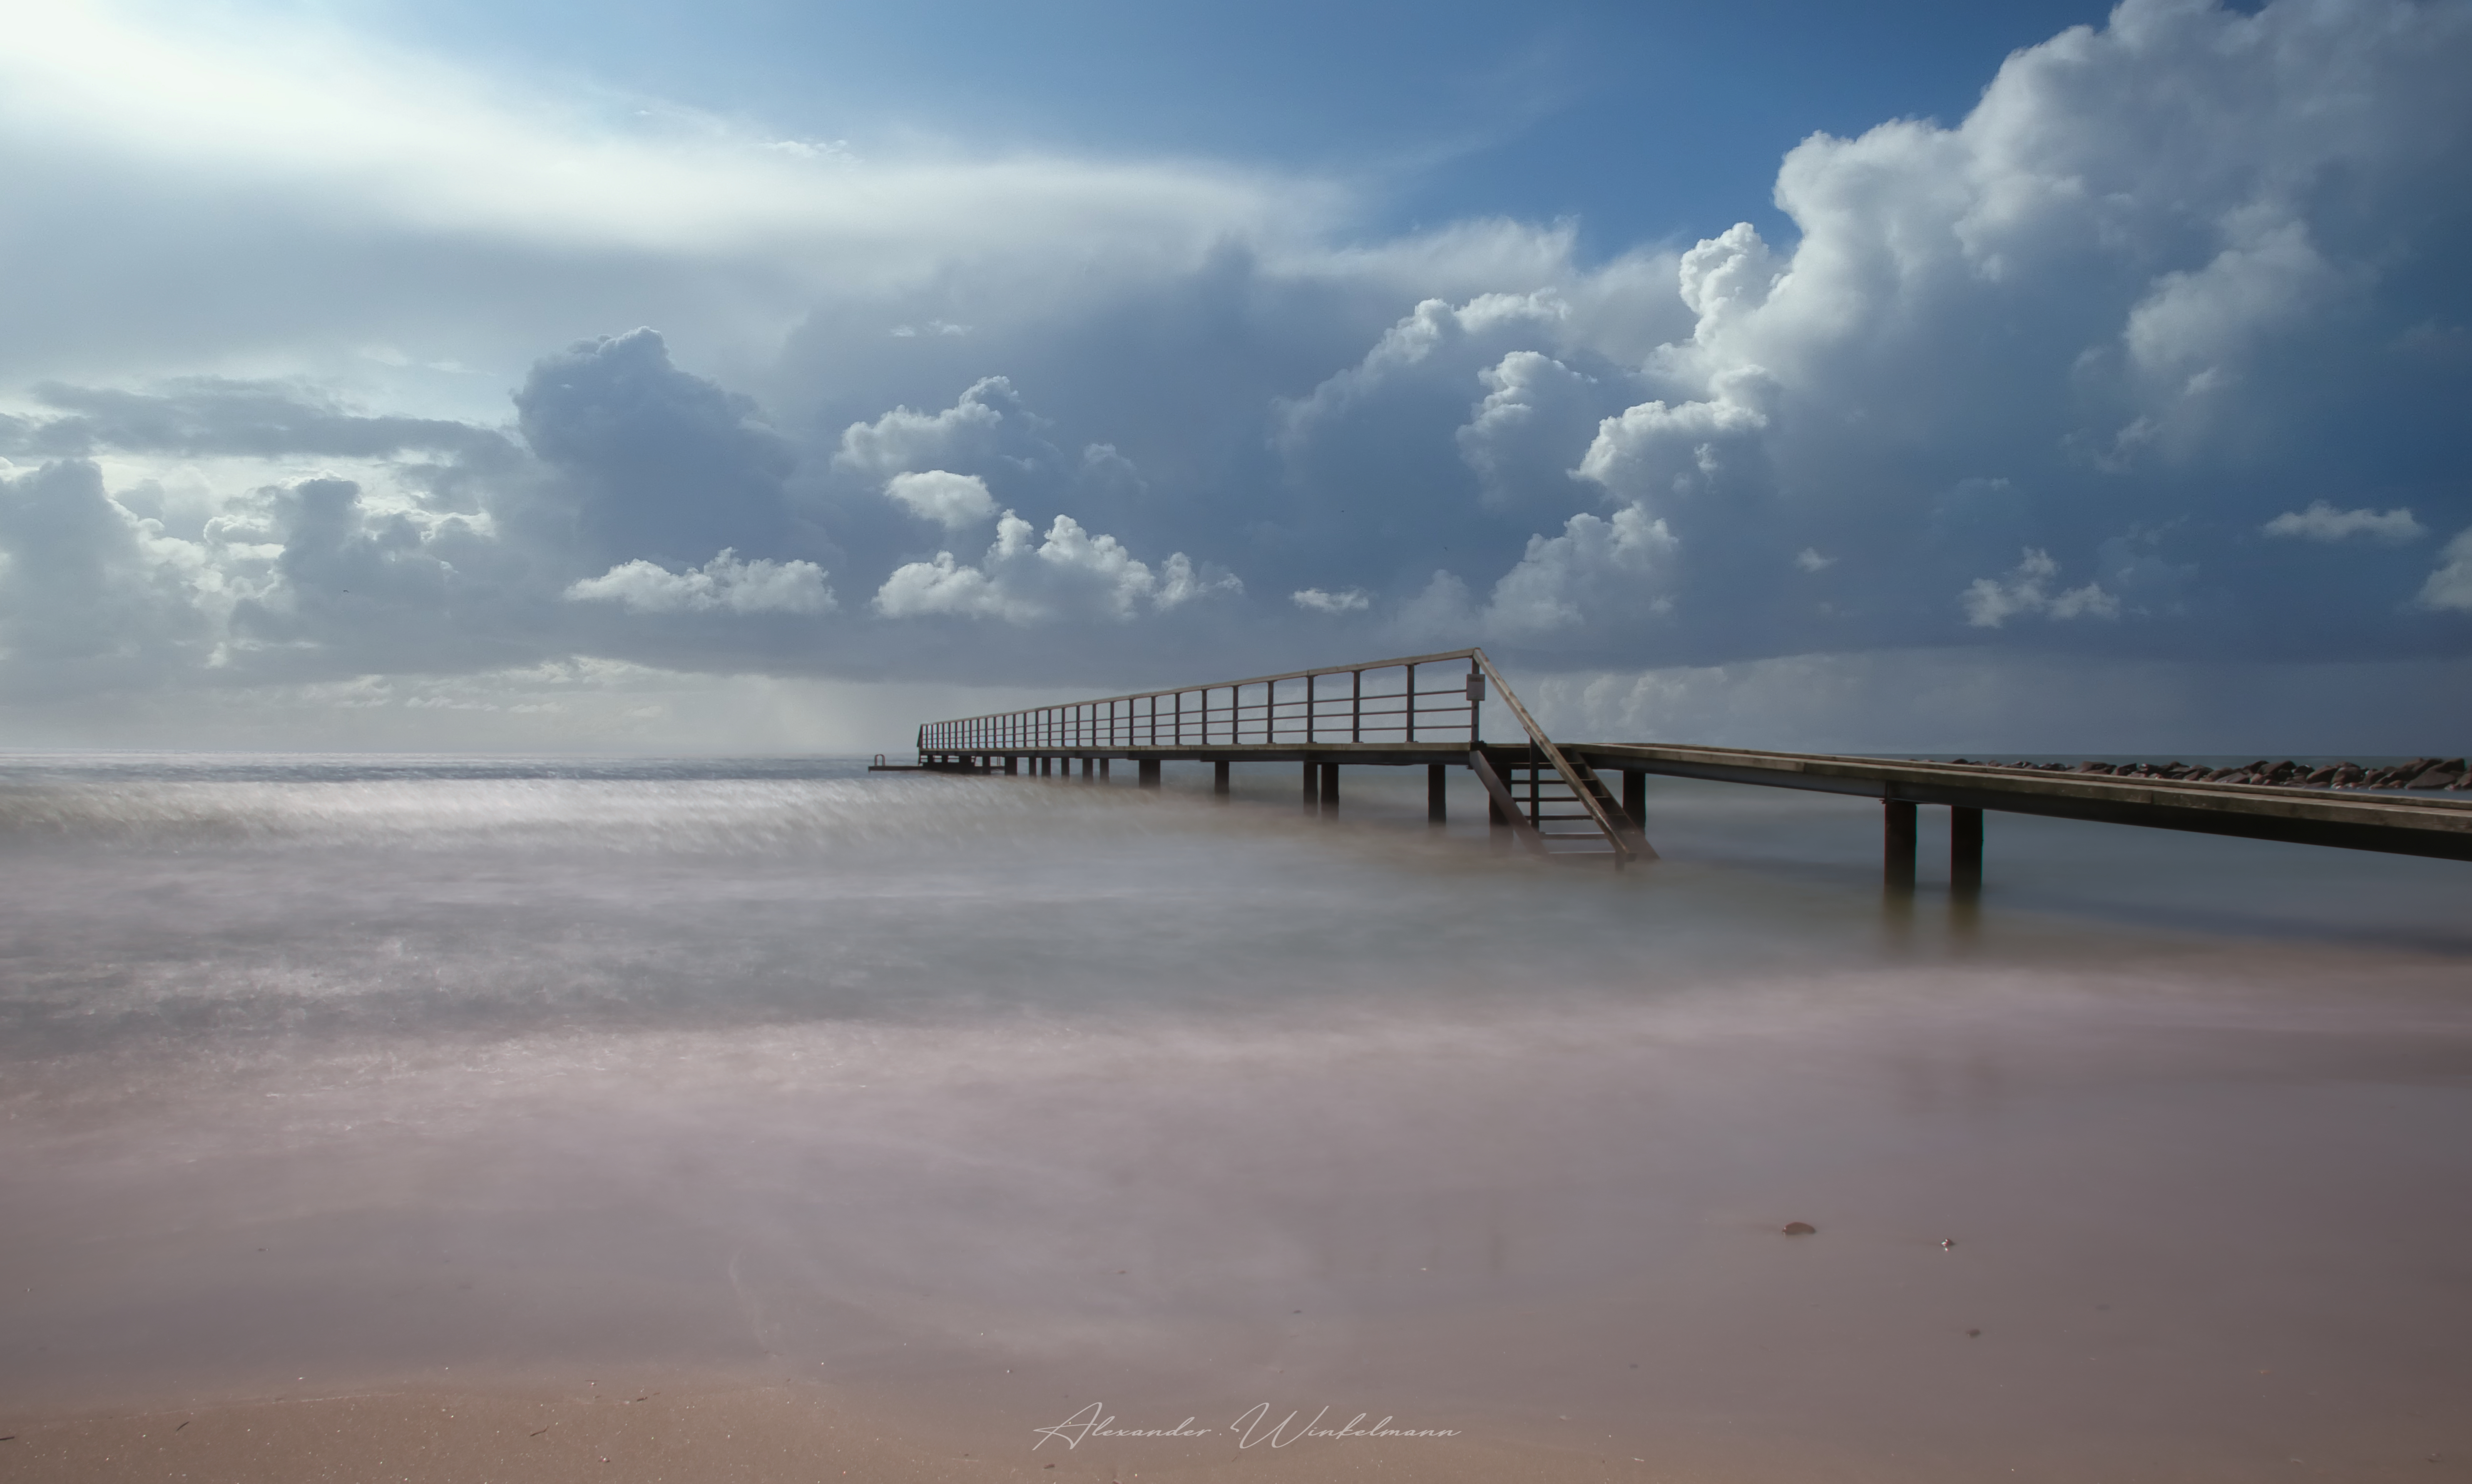
blavand, sunset, beach, clouds, sea, dunes, danmark, cloud, sky, water, water resources, fluid, coastal and oceanic landforms, cumulus, landscape, horizon, waterway, natural landscape, shore, calm, wind wave, wood, coast, bridge, reflection, evening, nonbuilding structure, ocean, dock, pier, sound, sand, wind, wave, lake, reservoir, art, beam bridge, fixed link, tide, girder bridge, boardwalk, tropics, panorama, dusk